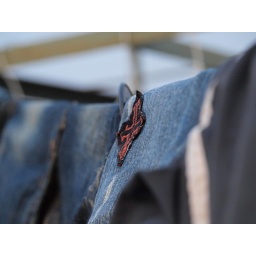
Taken in the morning in my roof border house